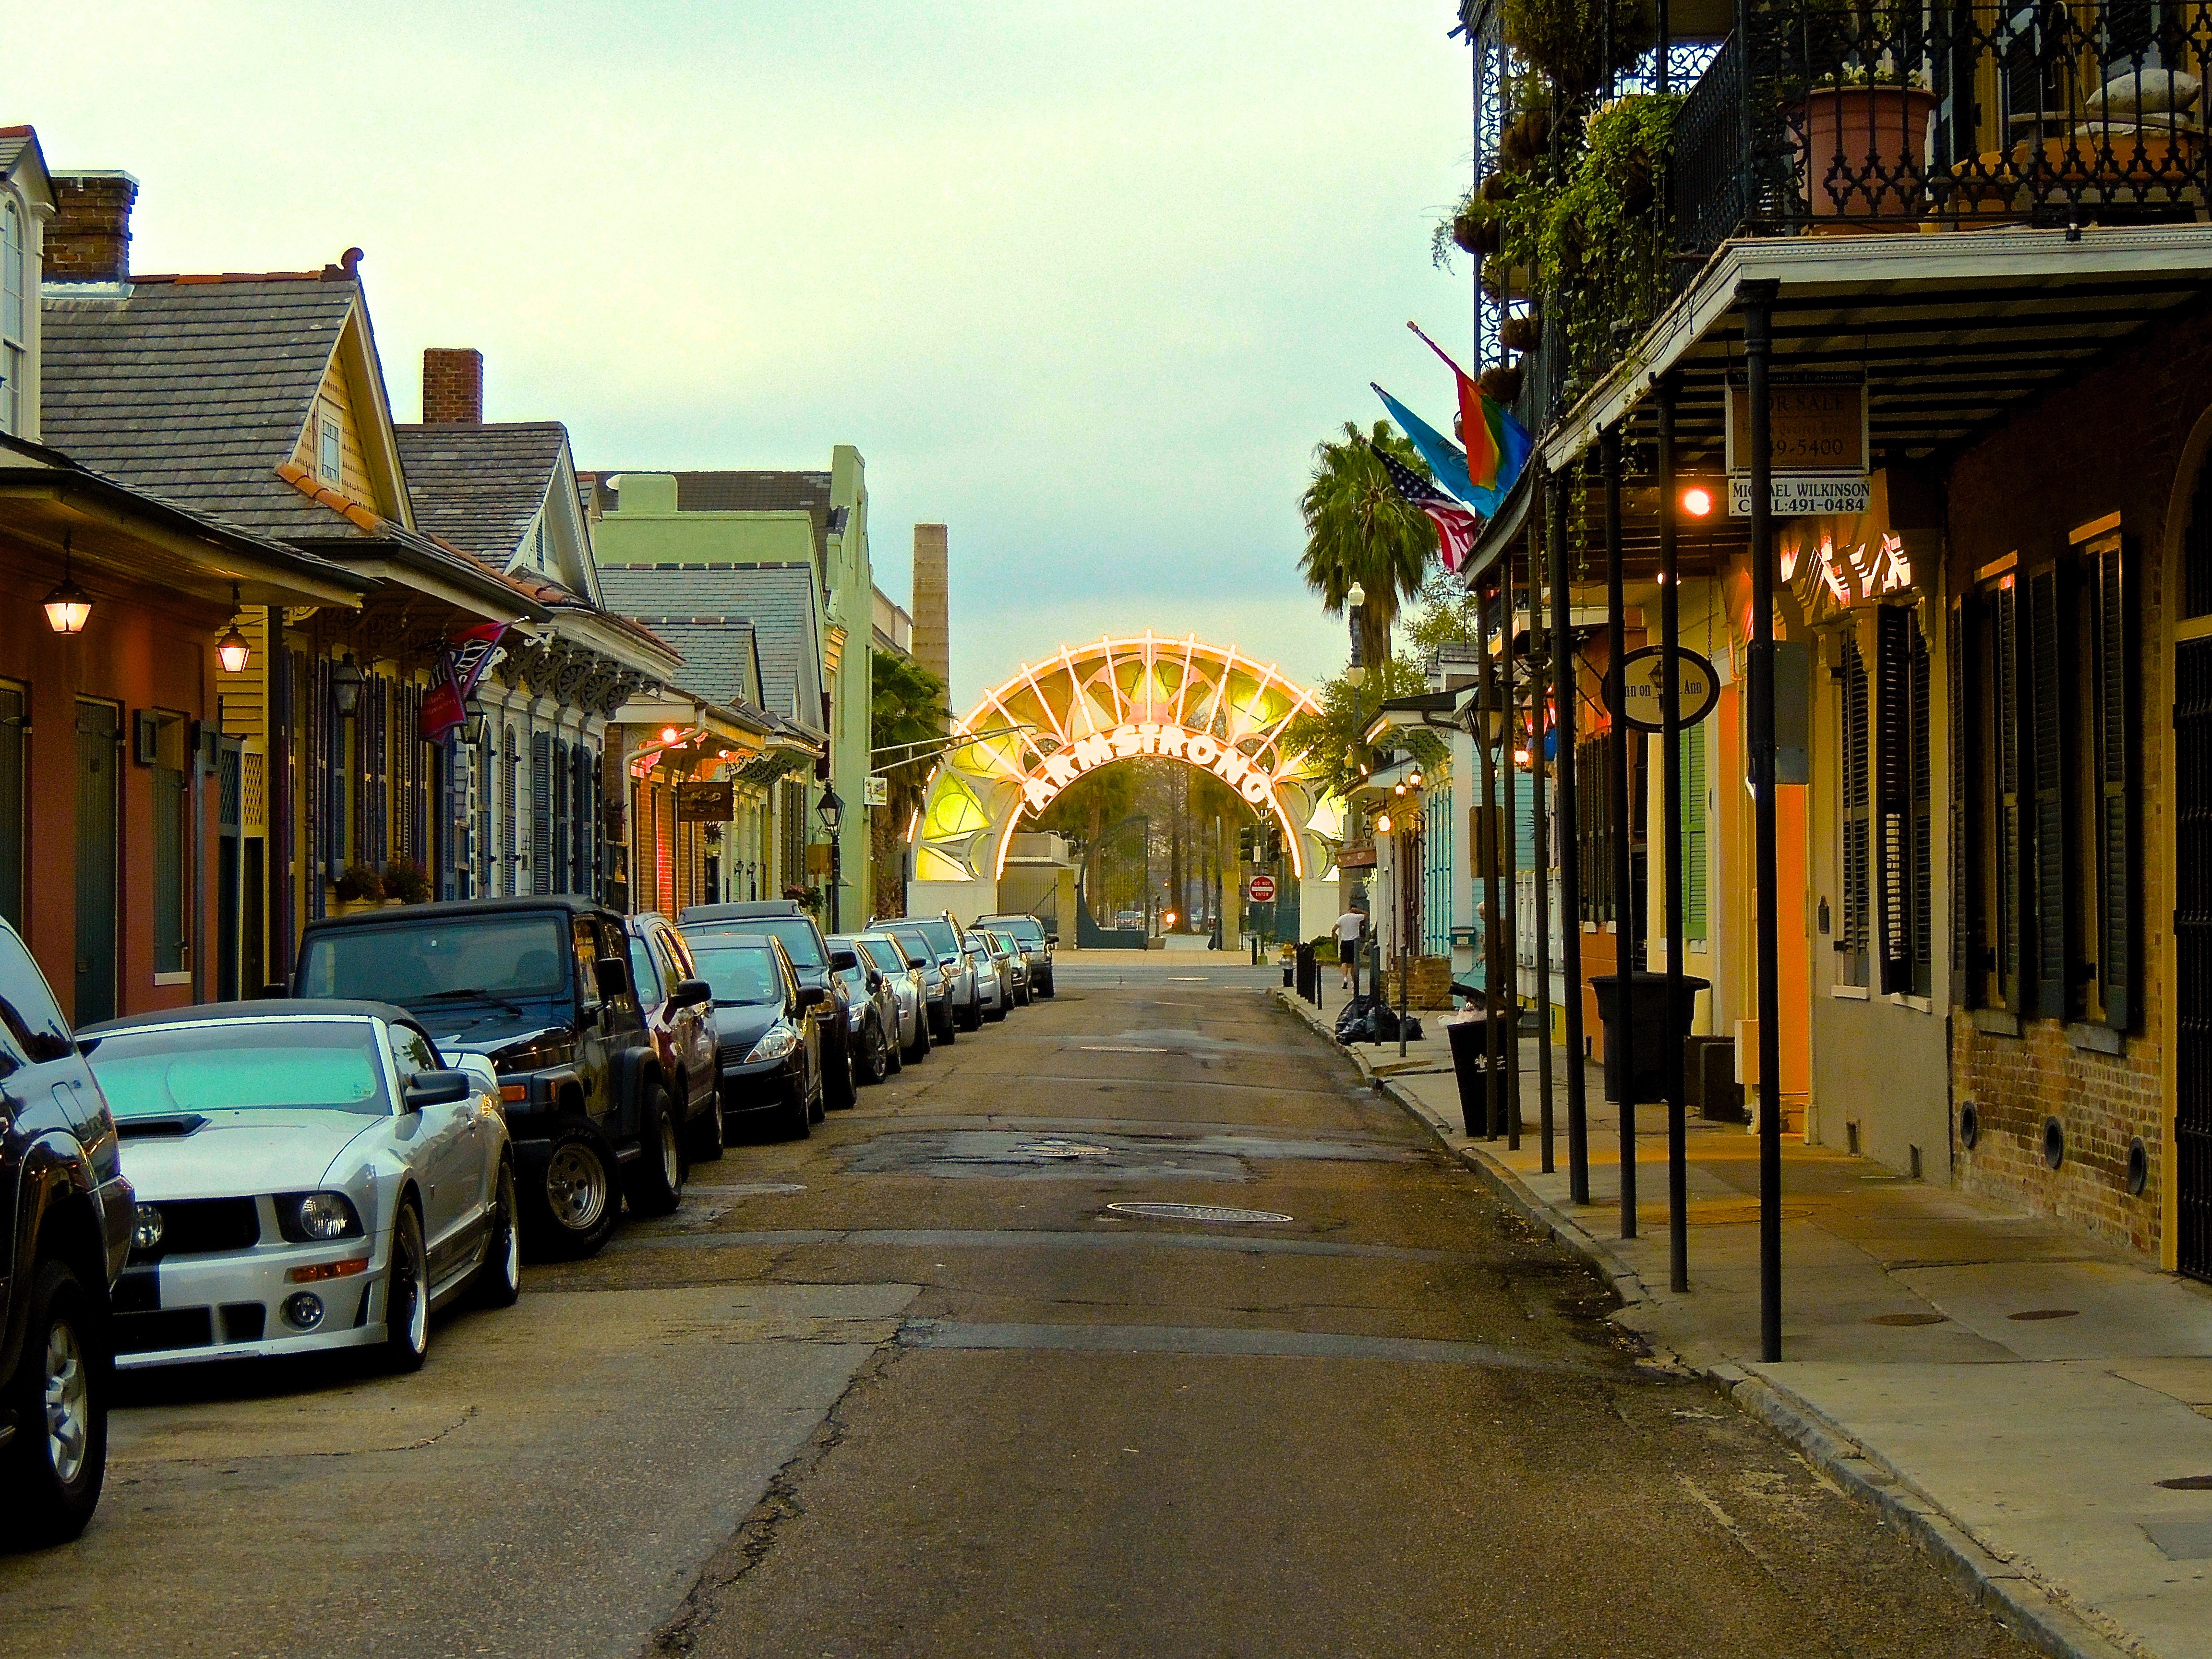
pedestrian, road, street, night, town, city, cityscape, downtown, travel, transport, evening, infrastructure, neighbourhood, urban area, human settlement